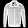
Label: Coat